The Pale Blue Eye

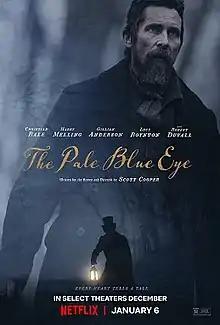
Release poster

The Pale Blue Eye is a 2022 American period mystery thriller film written and directed by Scott Cooper, adapted from the 2006 novel by Louis Bayard. Set in 1830, the film stars Christian Bale as veteran detective Augustus Landor as he investigates a series of murders at the West Point Military Academy with the aid of Edgar Allan Poe (Harry Melling), a young military cadet. The ensemble cast also features Gillian Anderson, Lucy Boynton, Charlotte Gainsbourg, Toby Jones, Harry Lawtey, Simon McBurney, Timothy Spall, and Robert Duvall.